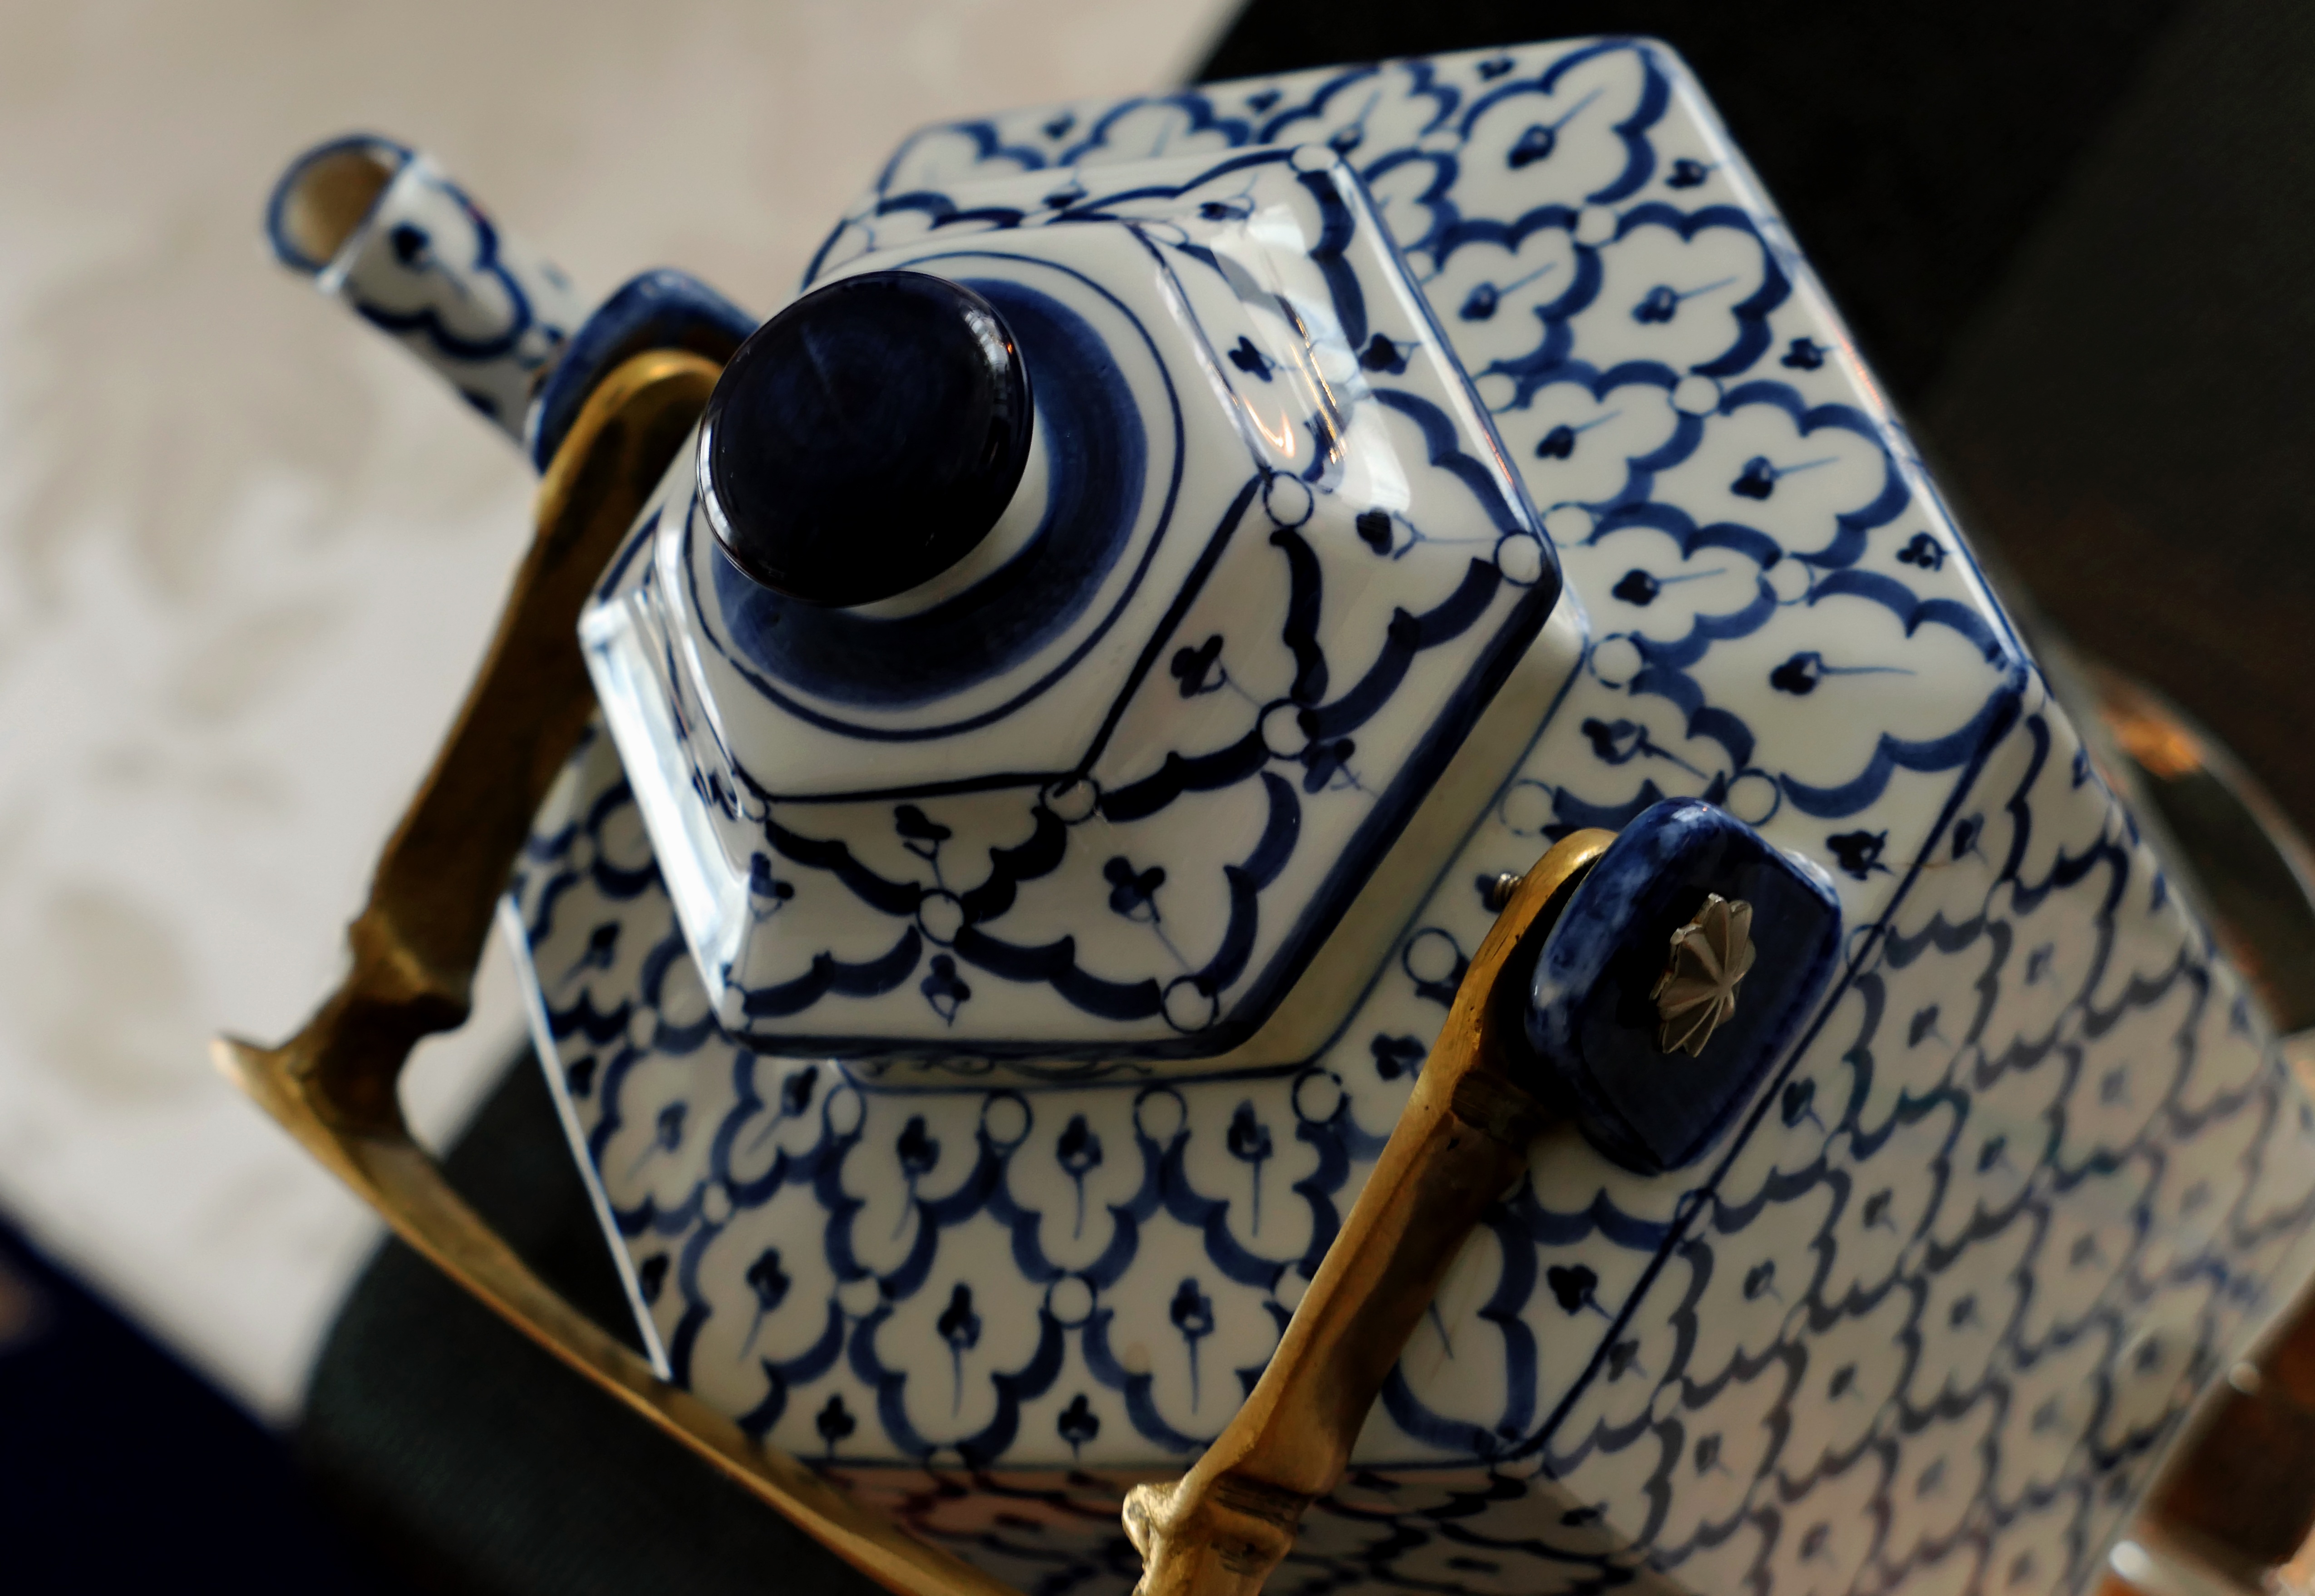
white, tea, flower, teapot, pot, pattern, ceramic, drink, blue, black, tableware, art, design, glasses, tee, porcelain, teatime, shape, tea leaves, loose tea, floral design, teeservice, give a